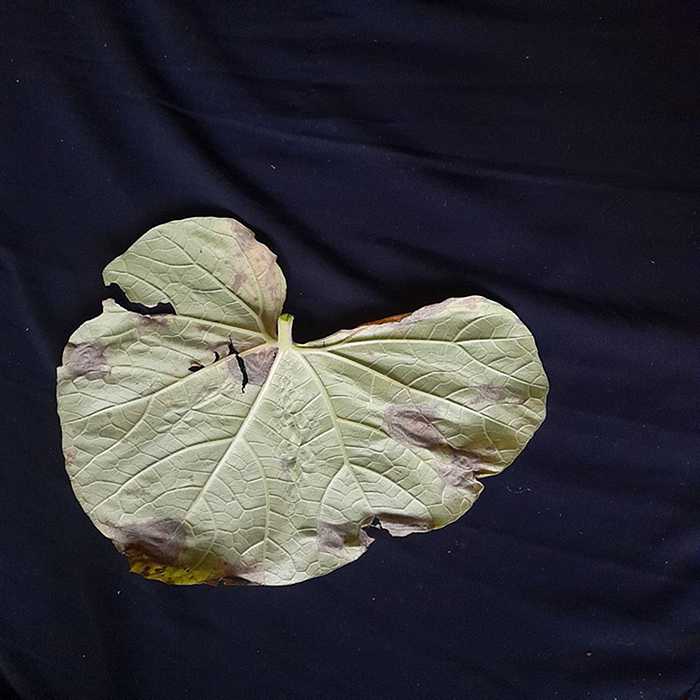
Plant: Bottle gourd
Label: Downey mildew